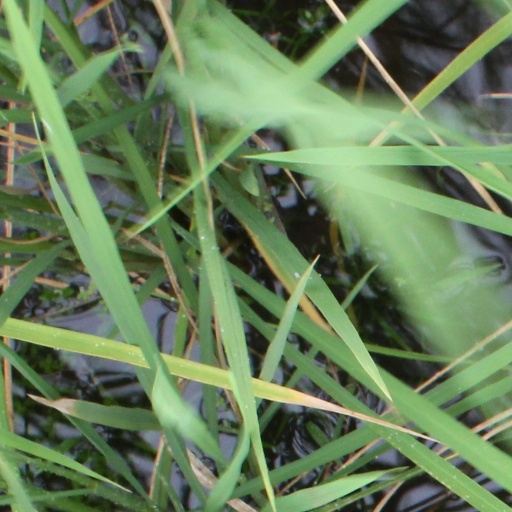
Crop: rice